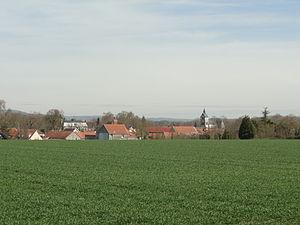
Vue du village d'Athis, depuis le sud-ouest.
Athis est une commune française, située dans le département de la Marne en région Grand Est. Depuis le 1ᵉʳ janvier 2014, elle a rejoint la communauté de communes de la Région de Vertus.